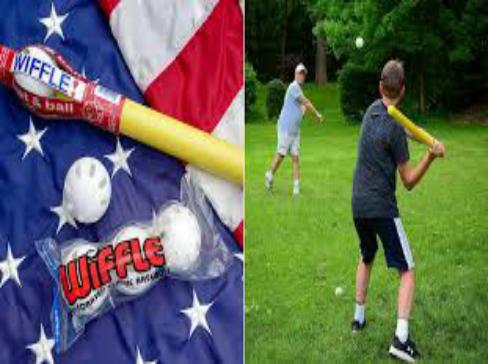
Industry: Sports